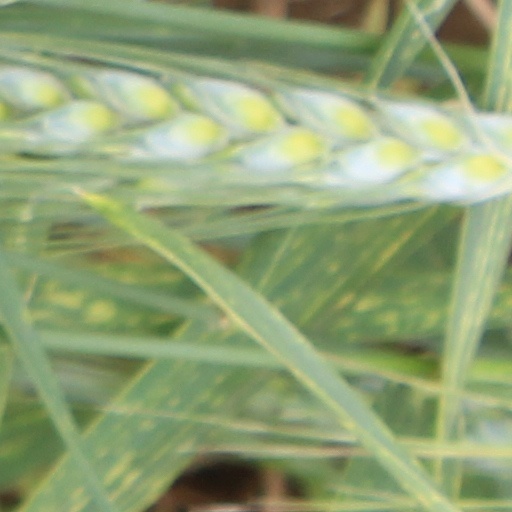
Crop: wheat